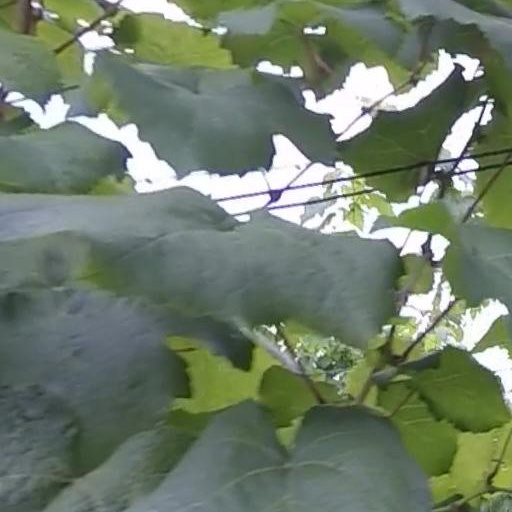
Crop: grape